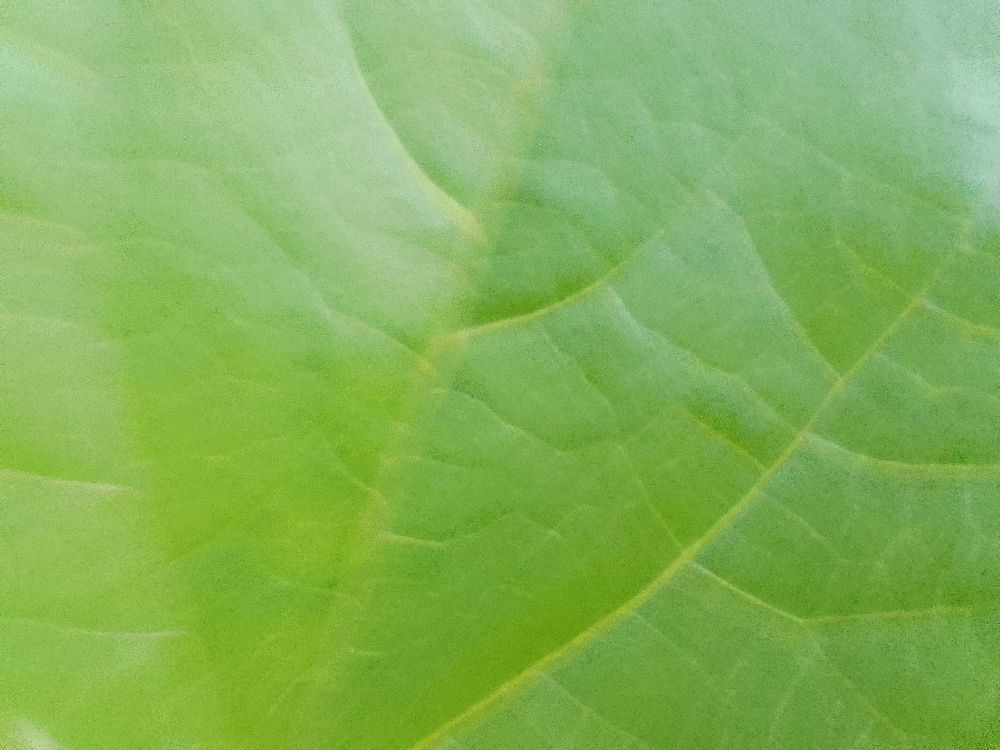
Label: healthy